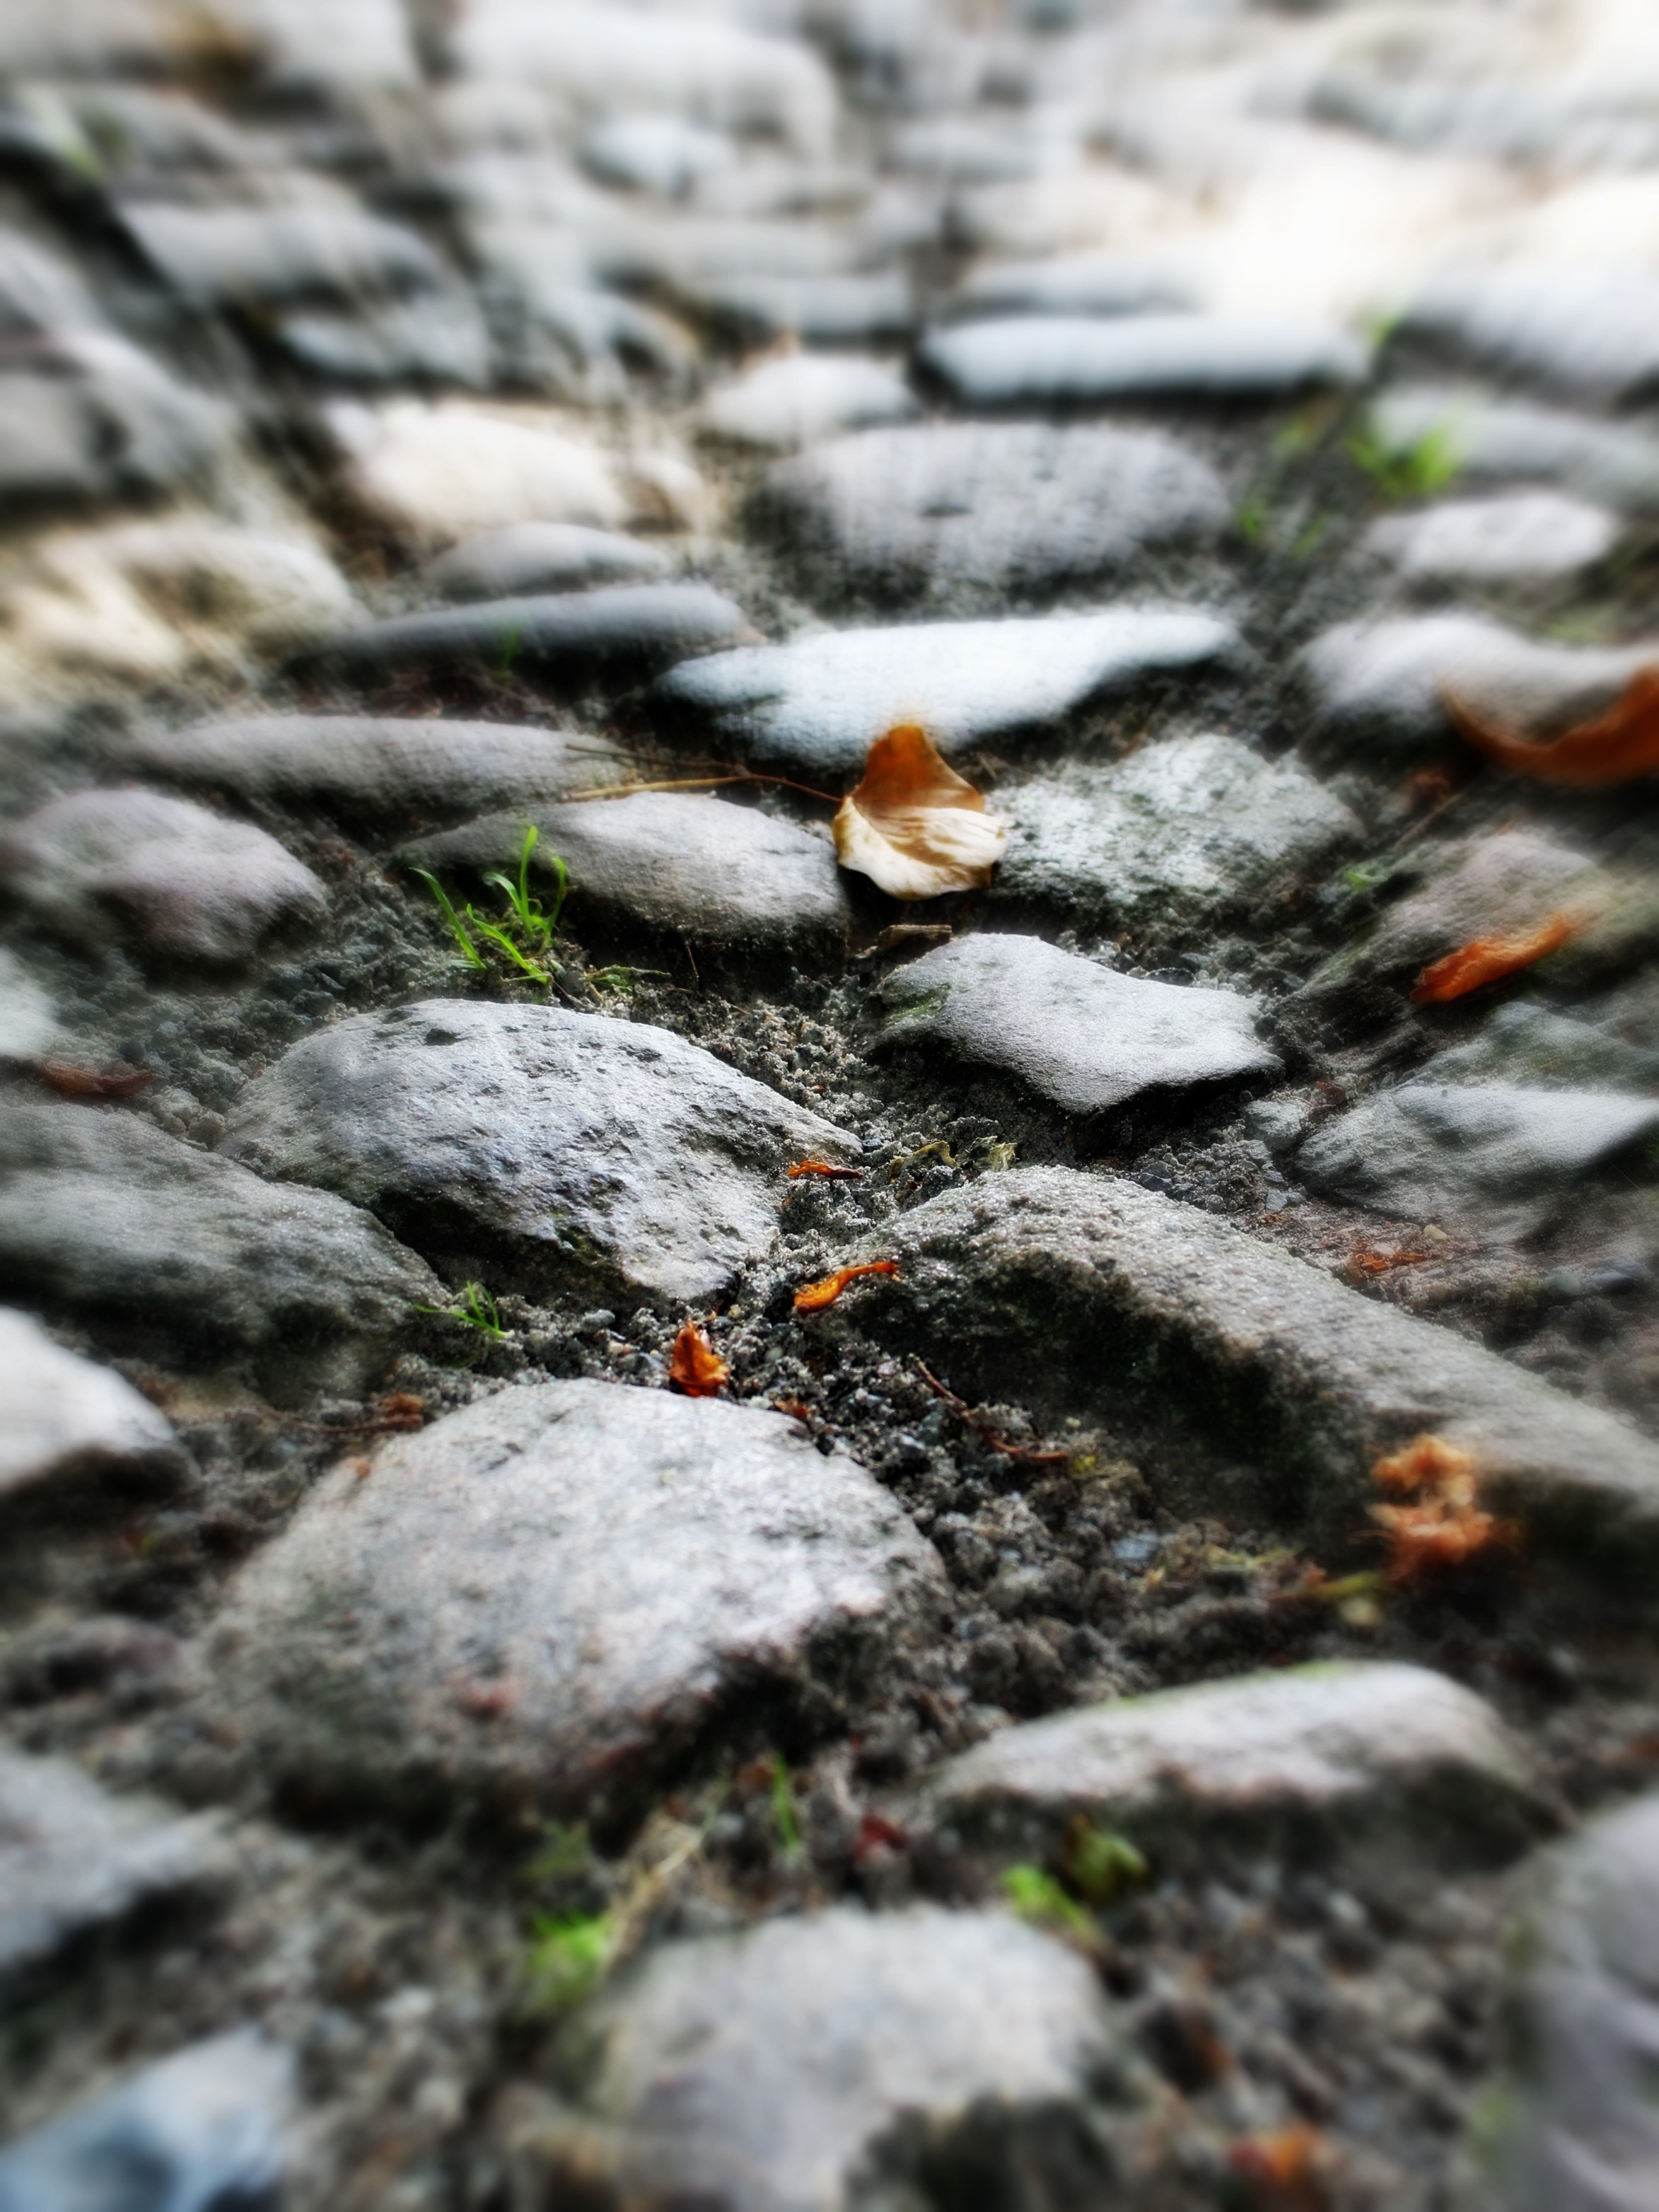
tree, water, nature, forest, rock, snow, winter, plant, hiking, ground, leaf, fall, sidewalk, flower, wildlife, stream, autumn, weather, garden, flora, season, fauna, stones, away, effect, form, macro photography, paving stones, paved, steinig, old world flycatcher, steinweg